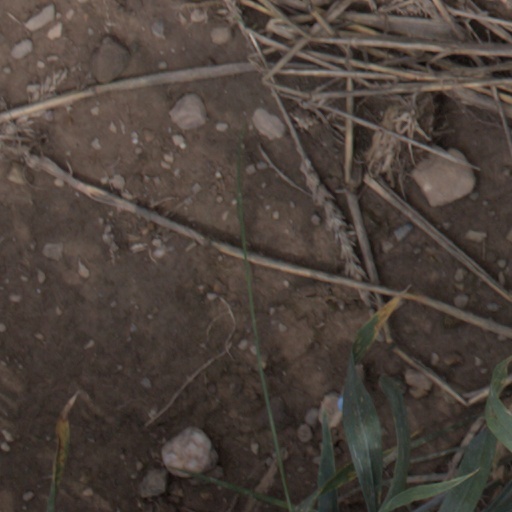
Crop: wheat